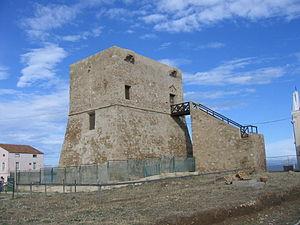
Les tours côtières du royaume de Naples forment un réseau de petites forteresses défensives construites tout au long du périmètre côtier de l'ancien royaume de Naples pour le protéger des invasions sarrasines et ottomanes, ainsi que des attaques de corsaires.